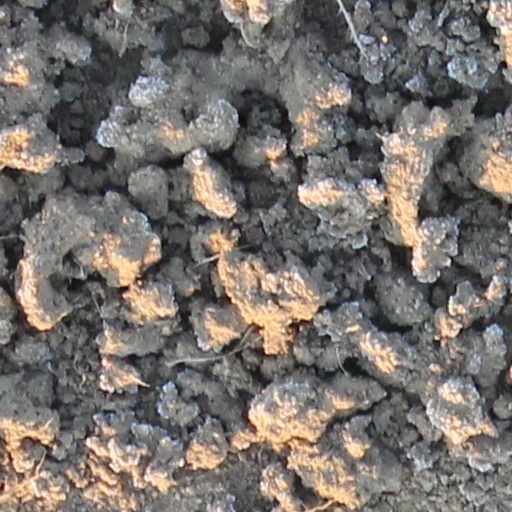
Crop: wheat